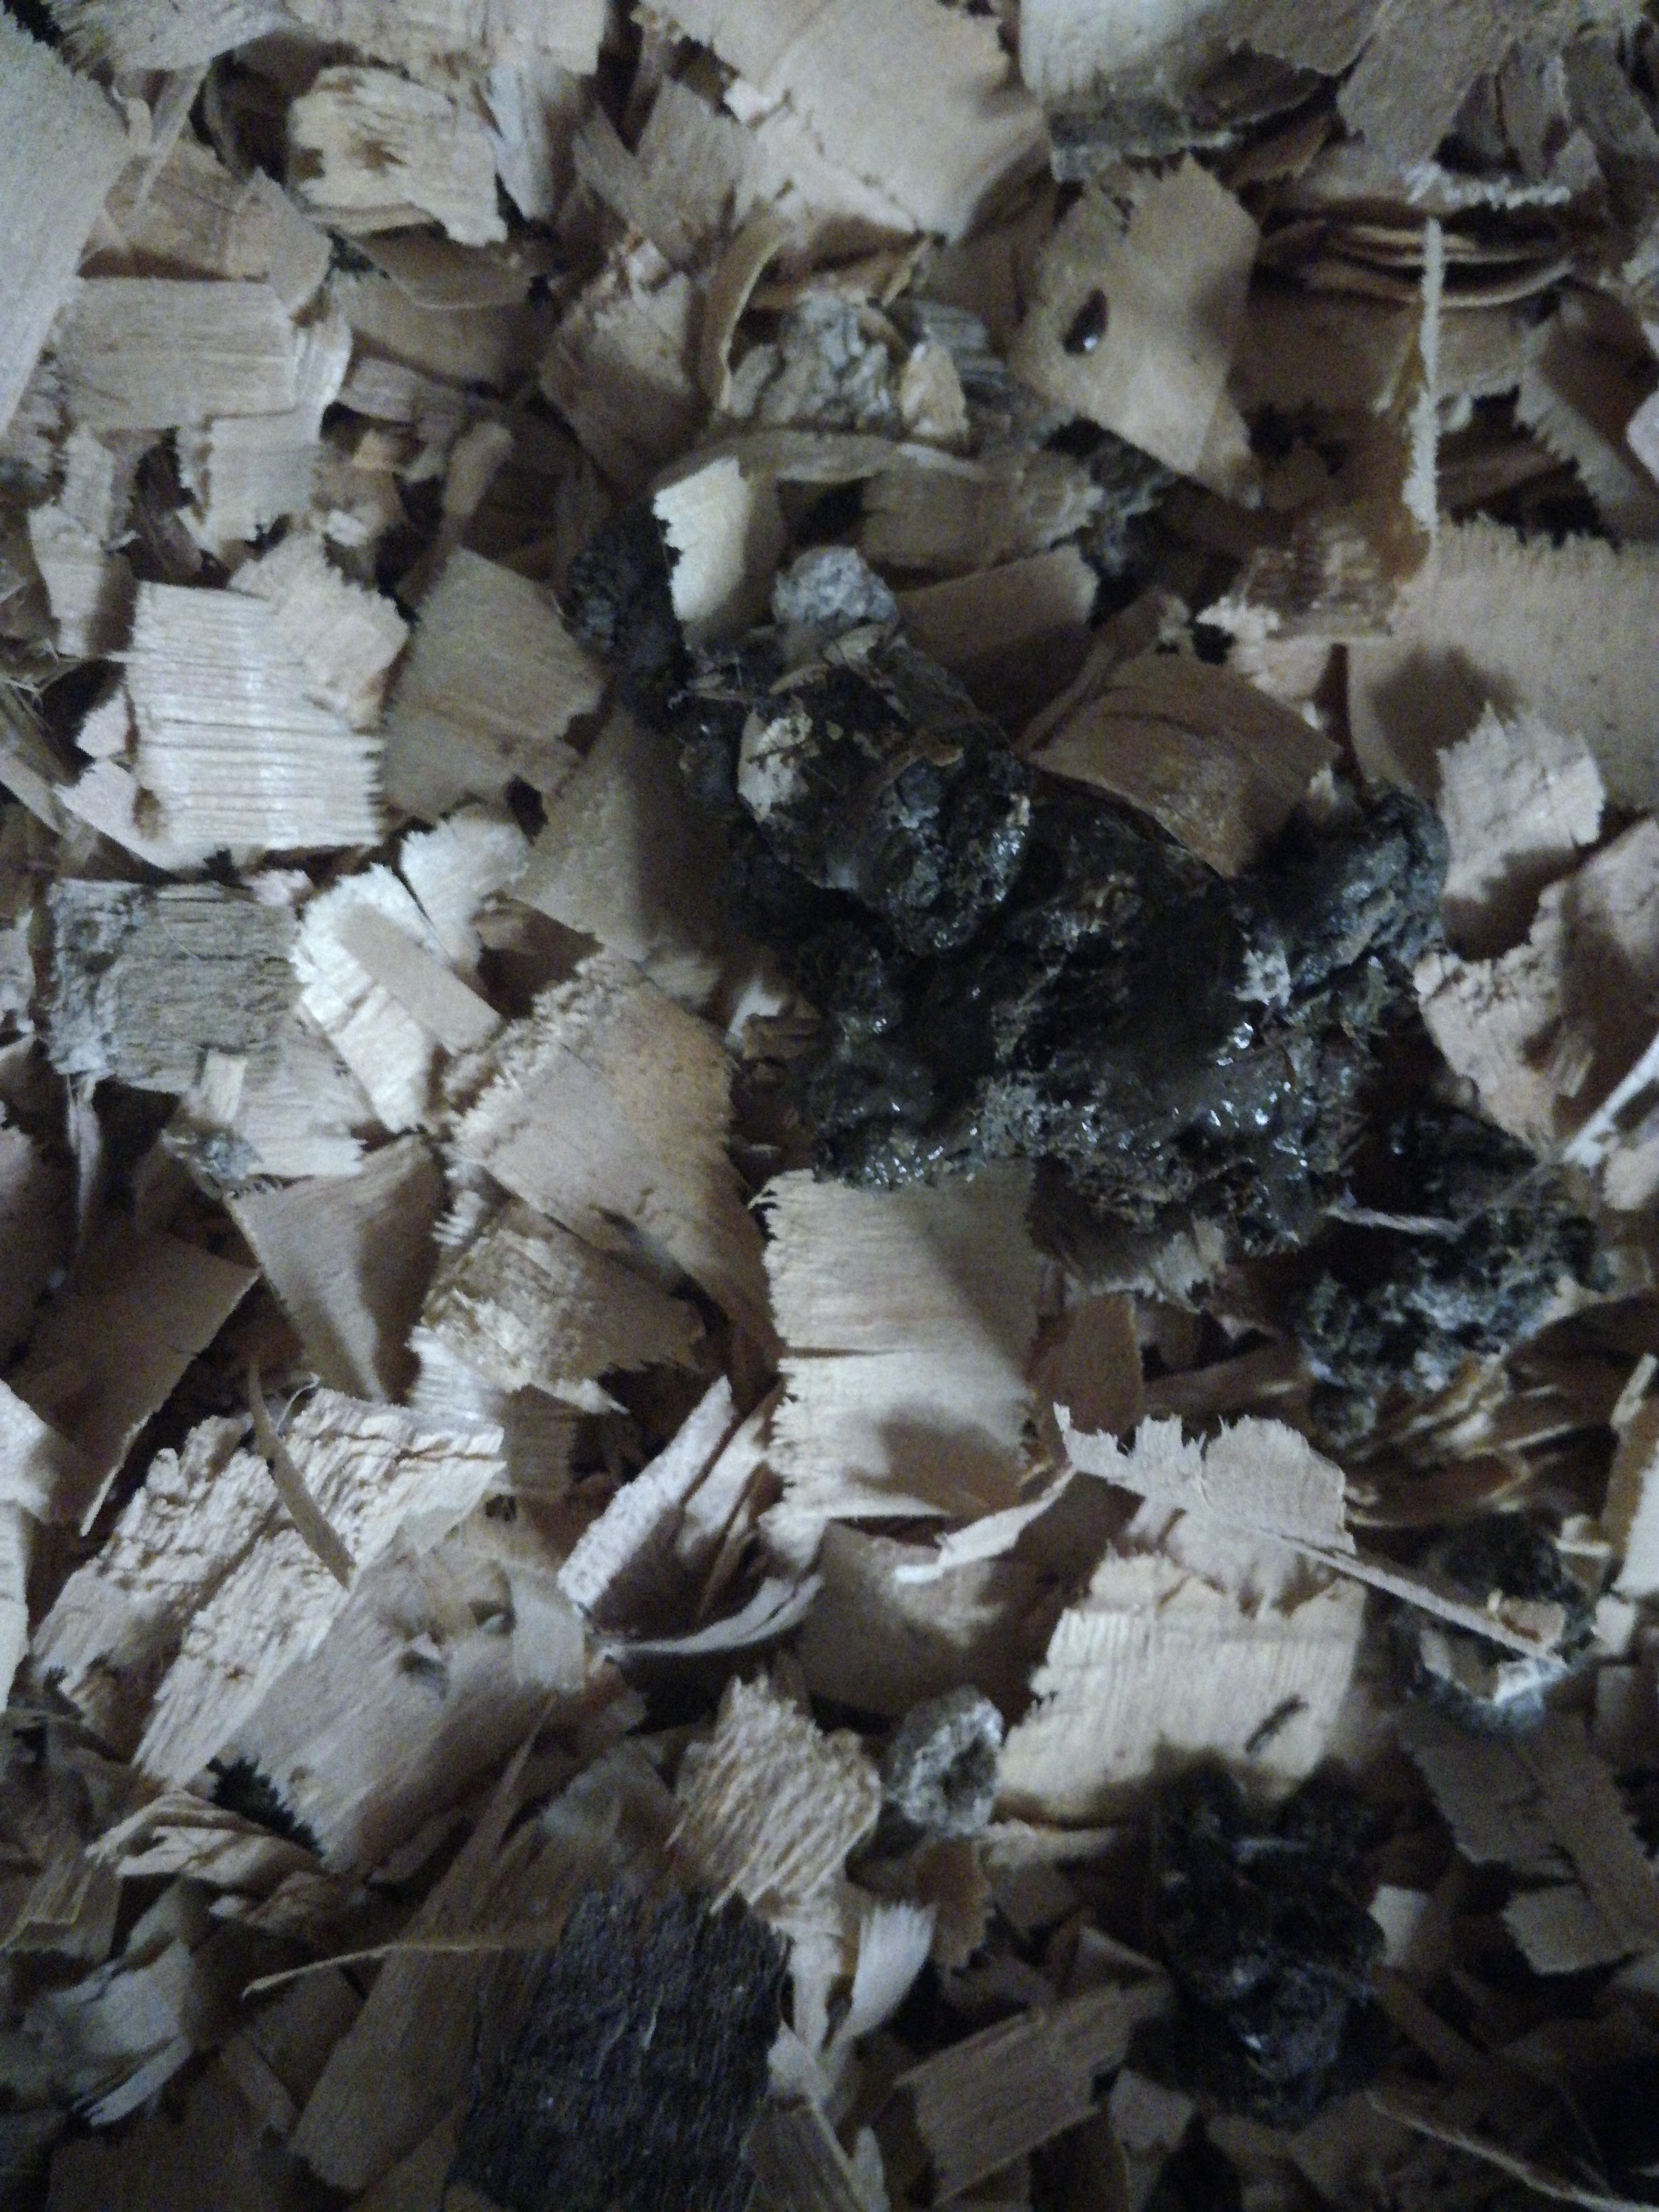
PCR-confirmed diagnosis: Healthy